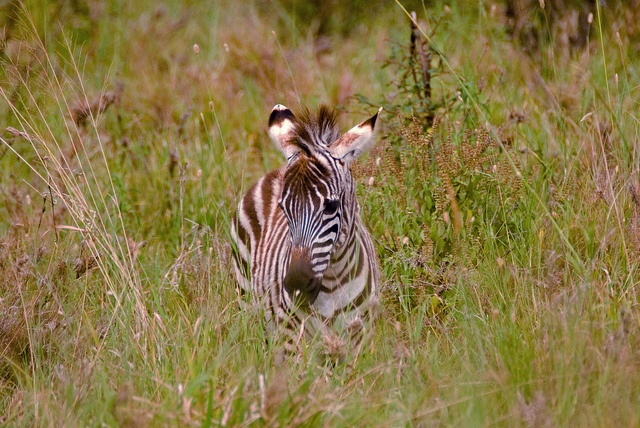
A baby zebra standing in a grassy field
A young zebra standing along in a field of tall grass.
A small zebra is standing in tall grass.
A baby zebra hiding among the tall grass.
A juvenile zebra is seen among the tall grass.
A juvenile zebra is seen among the tall grass.